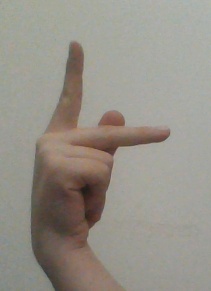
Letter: dha